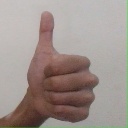
अक्षर: थ